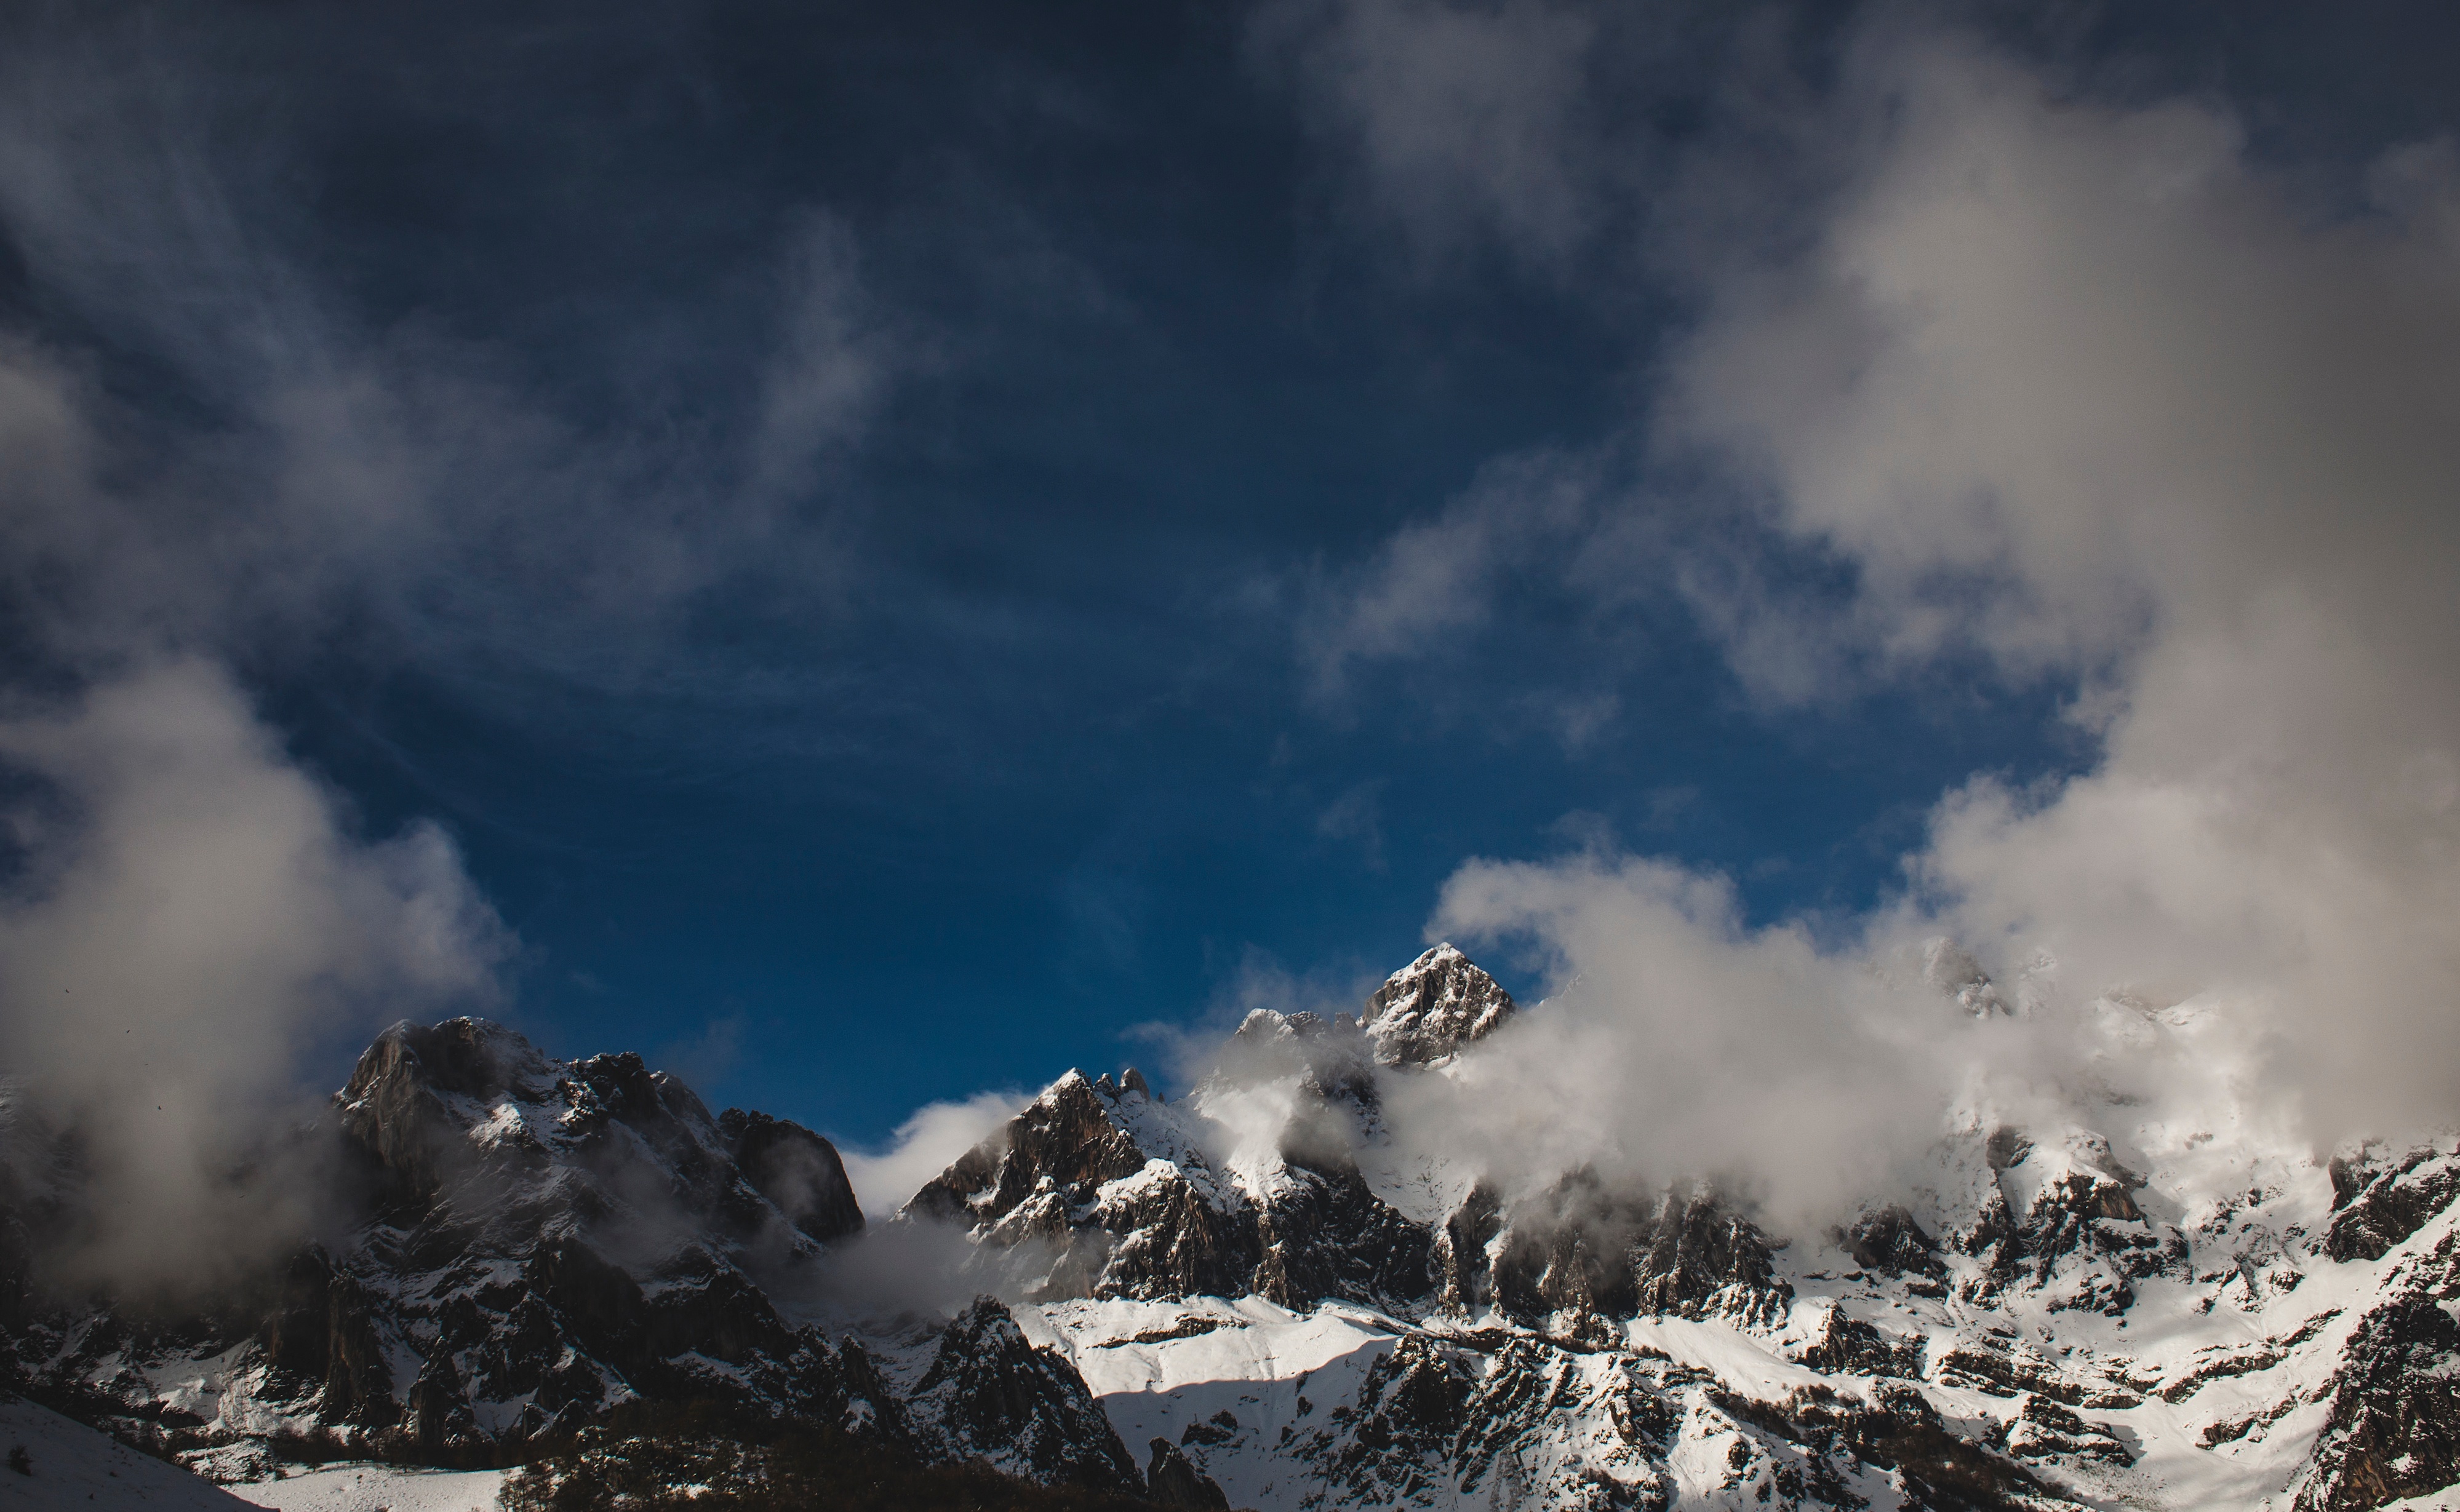
mountain, snow, winter, cloud, sky, mountain range, weather, summit, alps, landform, meteorological phenomenon, atmospheric phenomenon, mountainous landforms, geological phenomenon